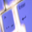
Label: keyboard